Josef H. Neumann

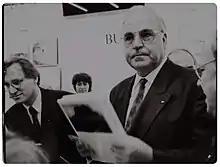
Josef H. Neumann with Chancellor Helmut Kohl 1990 on the Book Fair Frankfurt/M.

While having an academic status at the Dortmund University of Applied Sciences and Arts in the department of design from 1986 to 1987 Neumann wrote two standard references "Filme kreativ nutzen" ("Using films creatively") and "Objektive kreativ nutzen" ("Using lenses creatively") together with Harald Mante in 1986 and 1988.